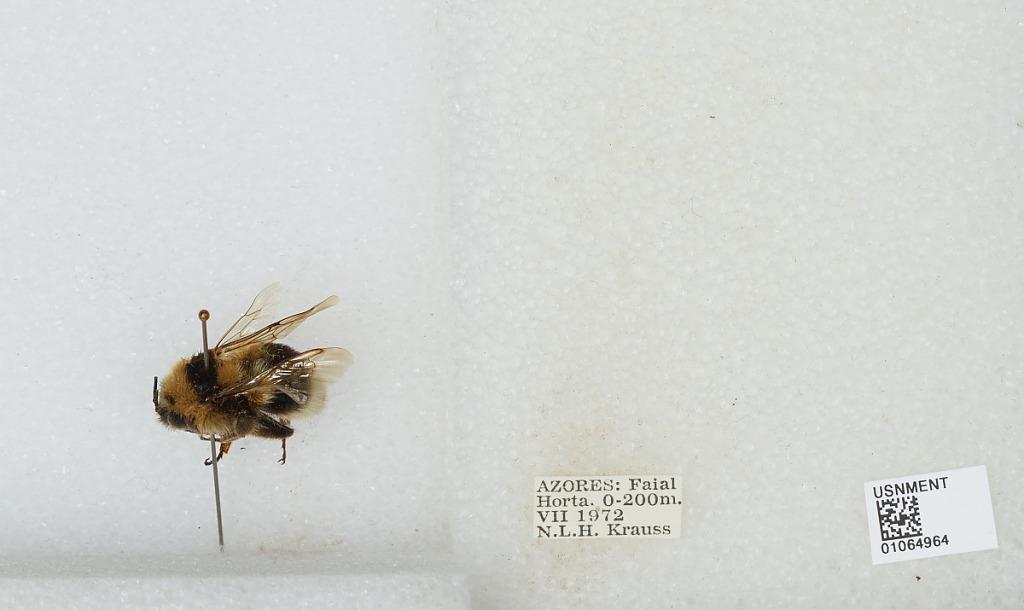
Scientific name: Bombus sp.
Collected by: N. Krauss
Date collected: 1972-7-
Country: Portugal
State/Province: Azores
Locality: Horta, Faial Island
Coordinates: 38.5348, -28.6299